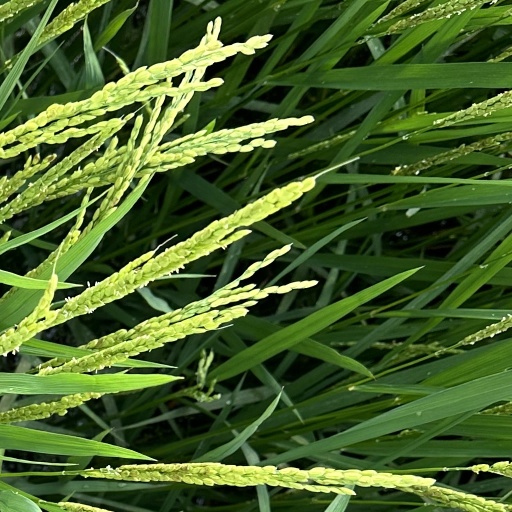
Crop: rice